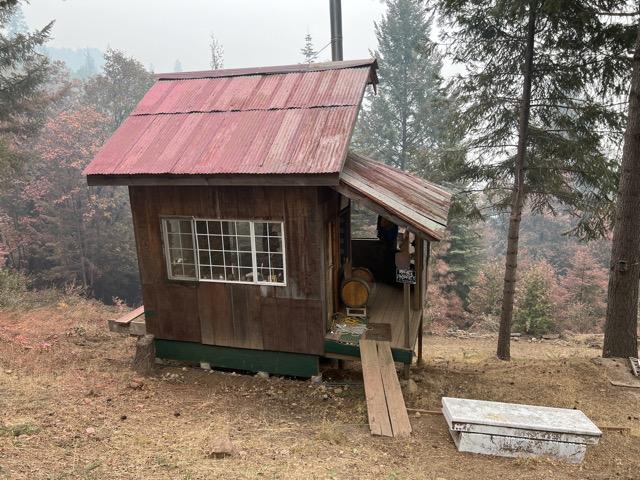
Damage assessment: no_damage